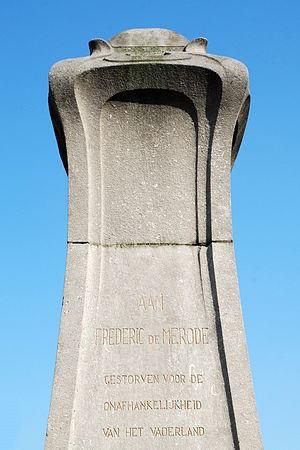
Belgique - Bruxelles - Monument au comte Frédéric de Mérode
Le monument au comte Frédéric de Merode est une stèle de style « Art nouveau » réalisée par le sculpteur Paul Du Bois sur la place des Martyrs, au cœur de Bruxelles, capitale de la Belgique.